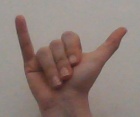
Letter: ya